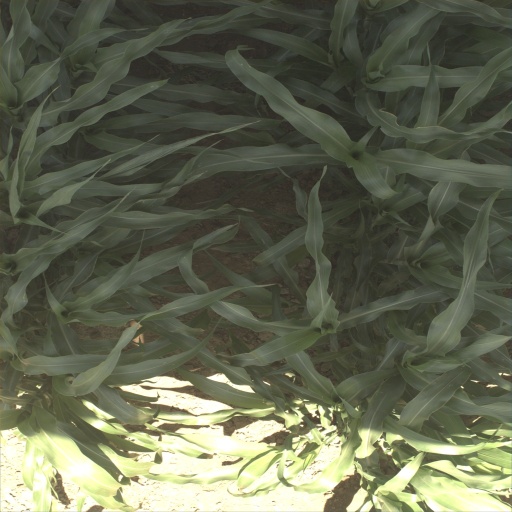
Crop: sorghum